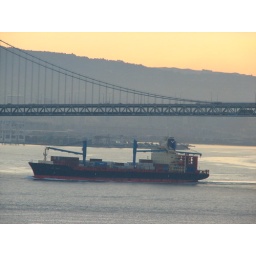
utility ship passes under the san francisco / oakland bay bridge